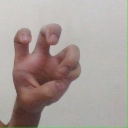
अक्षर: छ